Operation Jericho

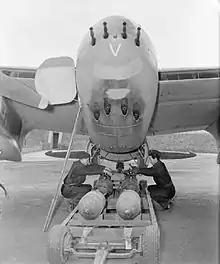

A rescue attempt of some nature was considered essential to reassure the resistance prisoners that they had not been abandoned, to reinforce the survivors of the recent round-ups with escapees and to recruit ordinary criminal prisoners. The mother of two resistance prisoners got herself arrested and was able to pass on instructions for prisoners to lie down if aircraft appeared overhead and be ready for a breakout attempt. The Resistance estimated that around were in the prison but got the number of "politicals" wrong; such prisoners were usually accommodated in the German section of the prison, where about and women were being held. Normal prisoners were held in the criminal sections, in such overcrowded conditions that in some cells, eight prisoners at a time lay down to sleep and the rest stood until it was their turn. The Germans put some of the "politicals" in with the normal criminals because of the lack of room and some criminals were really "politicals" arrested for criminal offences who had remained incognito. The and the habitually detained people in the prison for weeks before informing the French judicial authorities, which also created misleading statistics; the internal prisoner count on 18 February was in the German section. Three British, an American and a Belgian agent were held in solitary, with three Americans captured in civilian clothes, who had claimed to be shot-down aircrew and been imprisoned as suspected agents, rather than prisoners of war. On 19 February, 26 men and three women imprisoned with the criminals and several inmates from the German section were due to be shot by firing squad on the orders of the Amiens Tribunal.